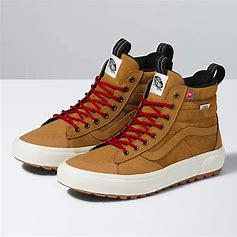
Brand: Vans
Model: SK8 Hi MTE